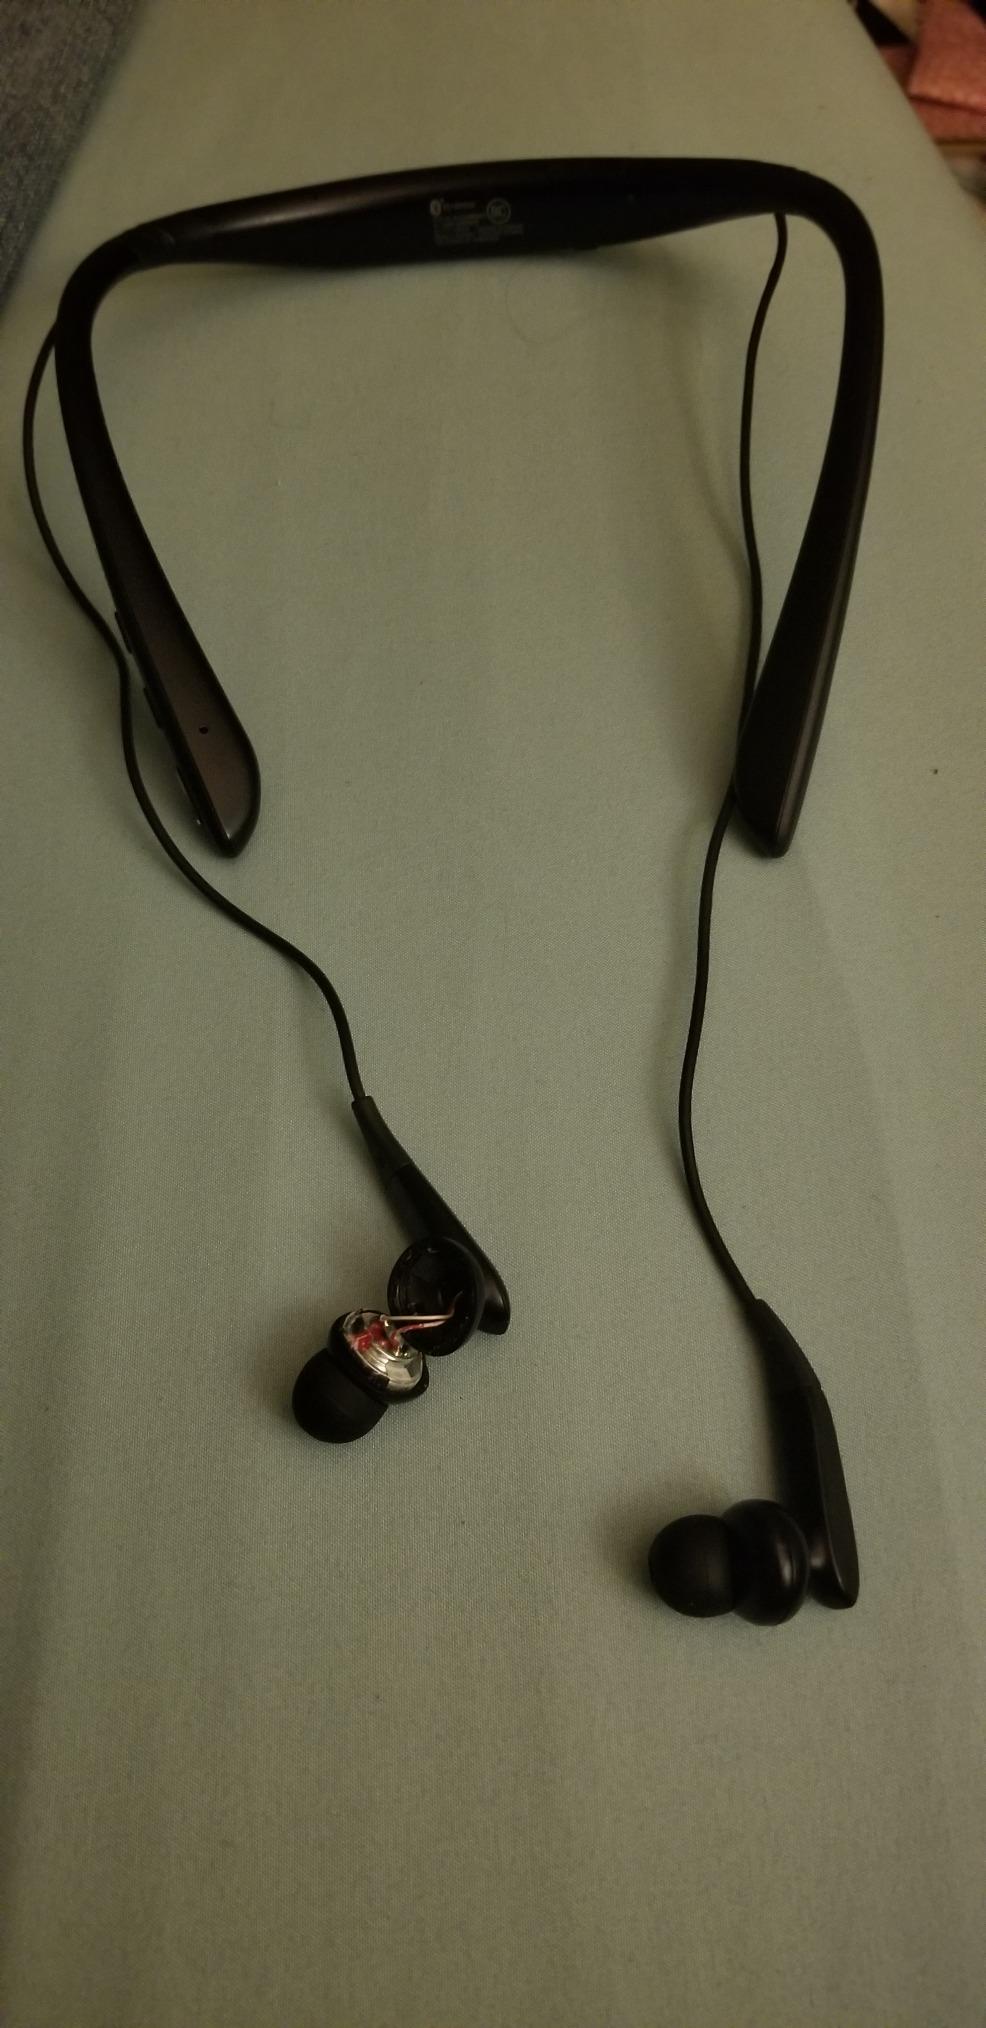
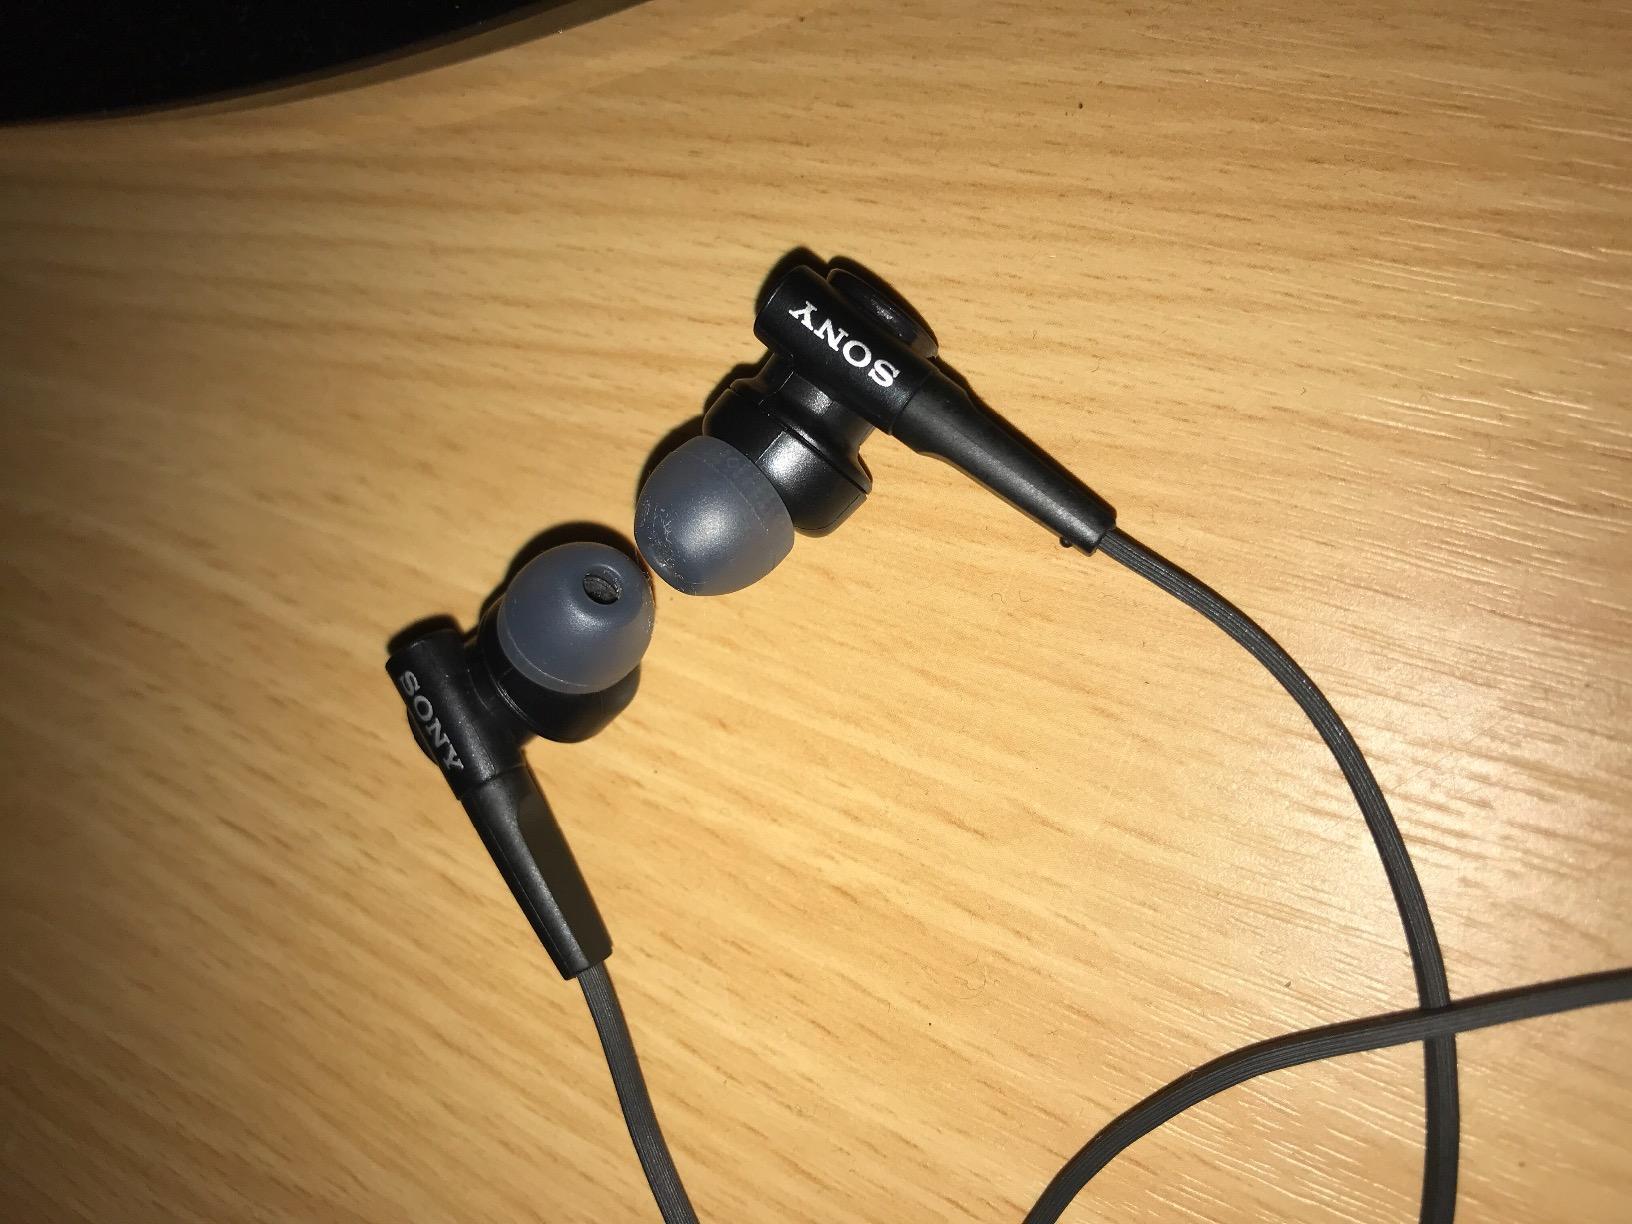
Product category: headphones
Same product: no